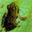
Label: frog